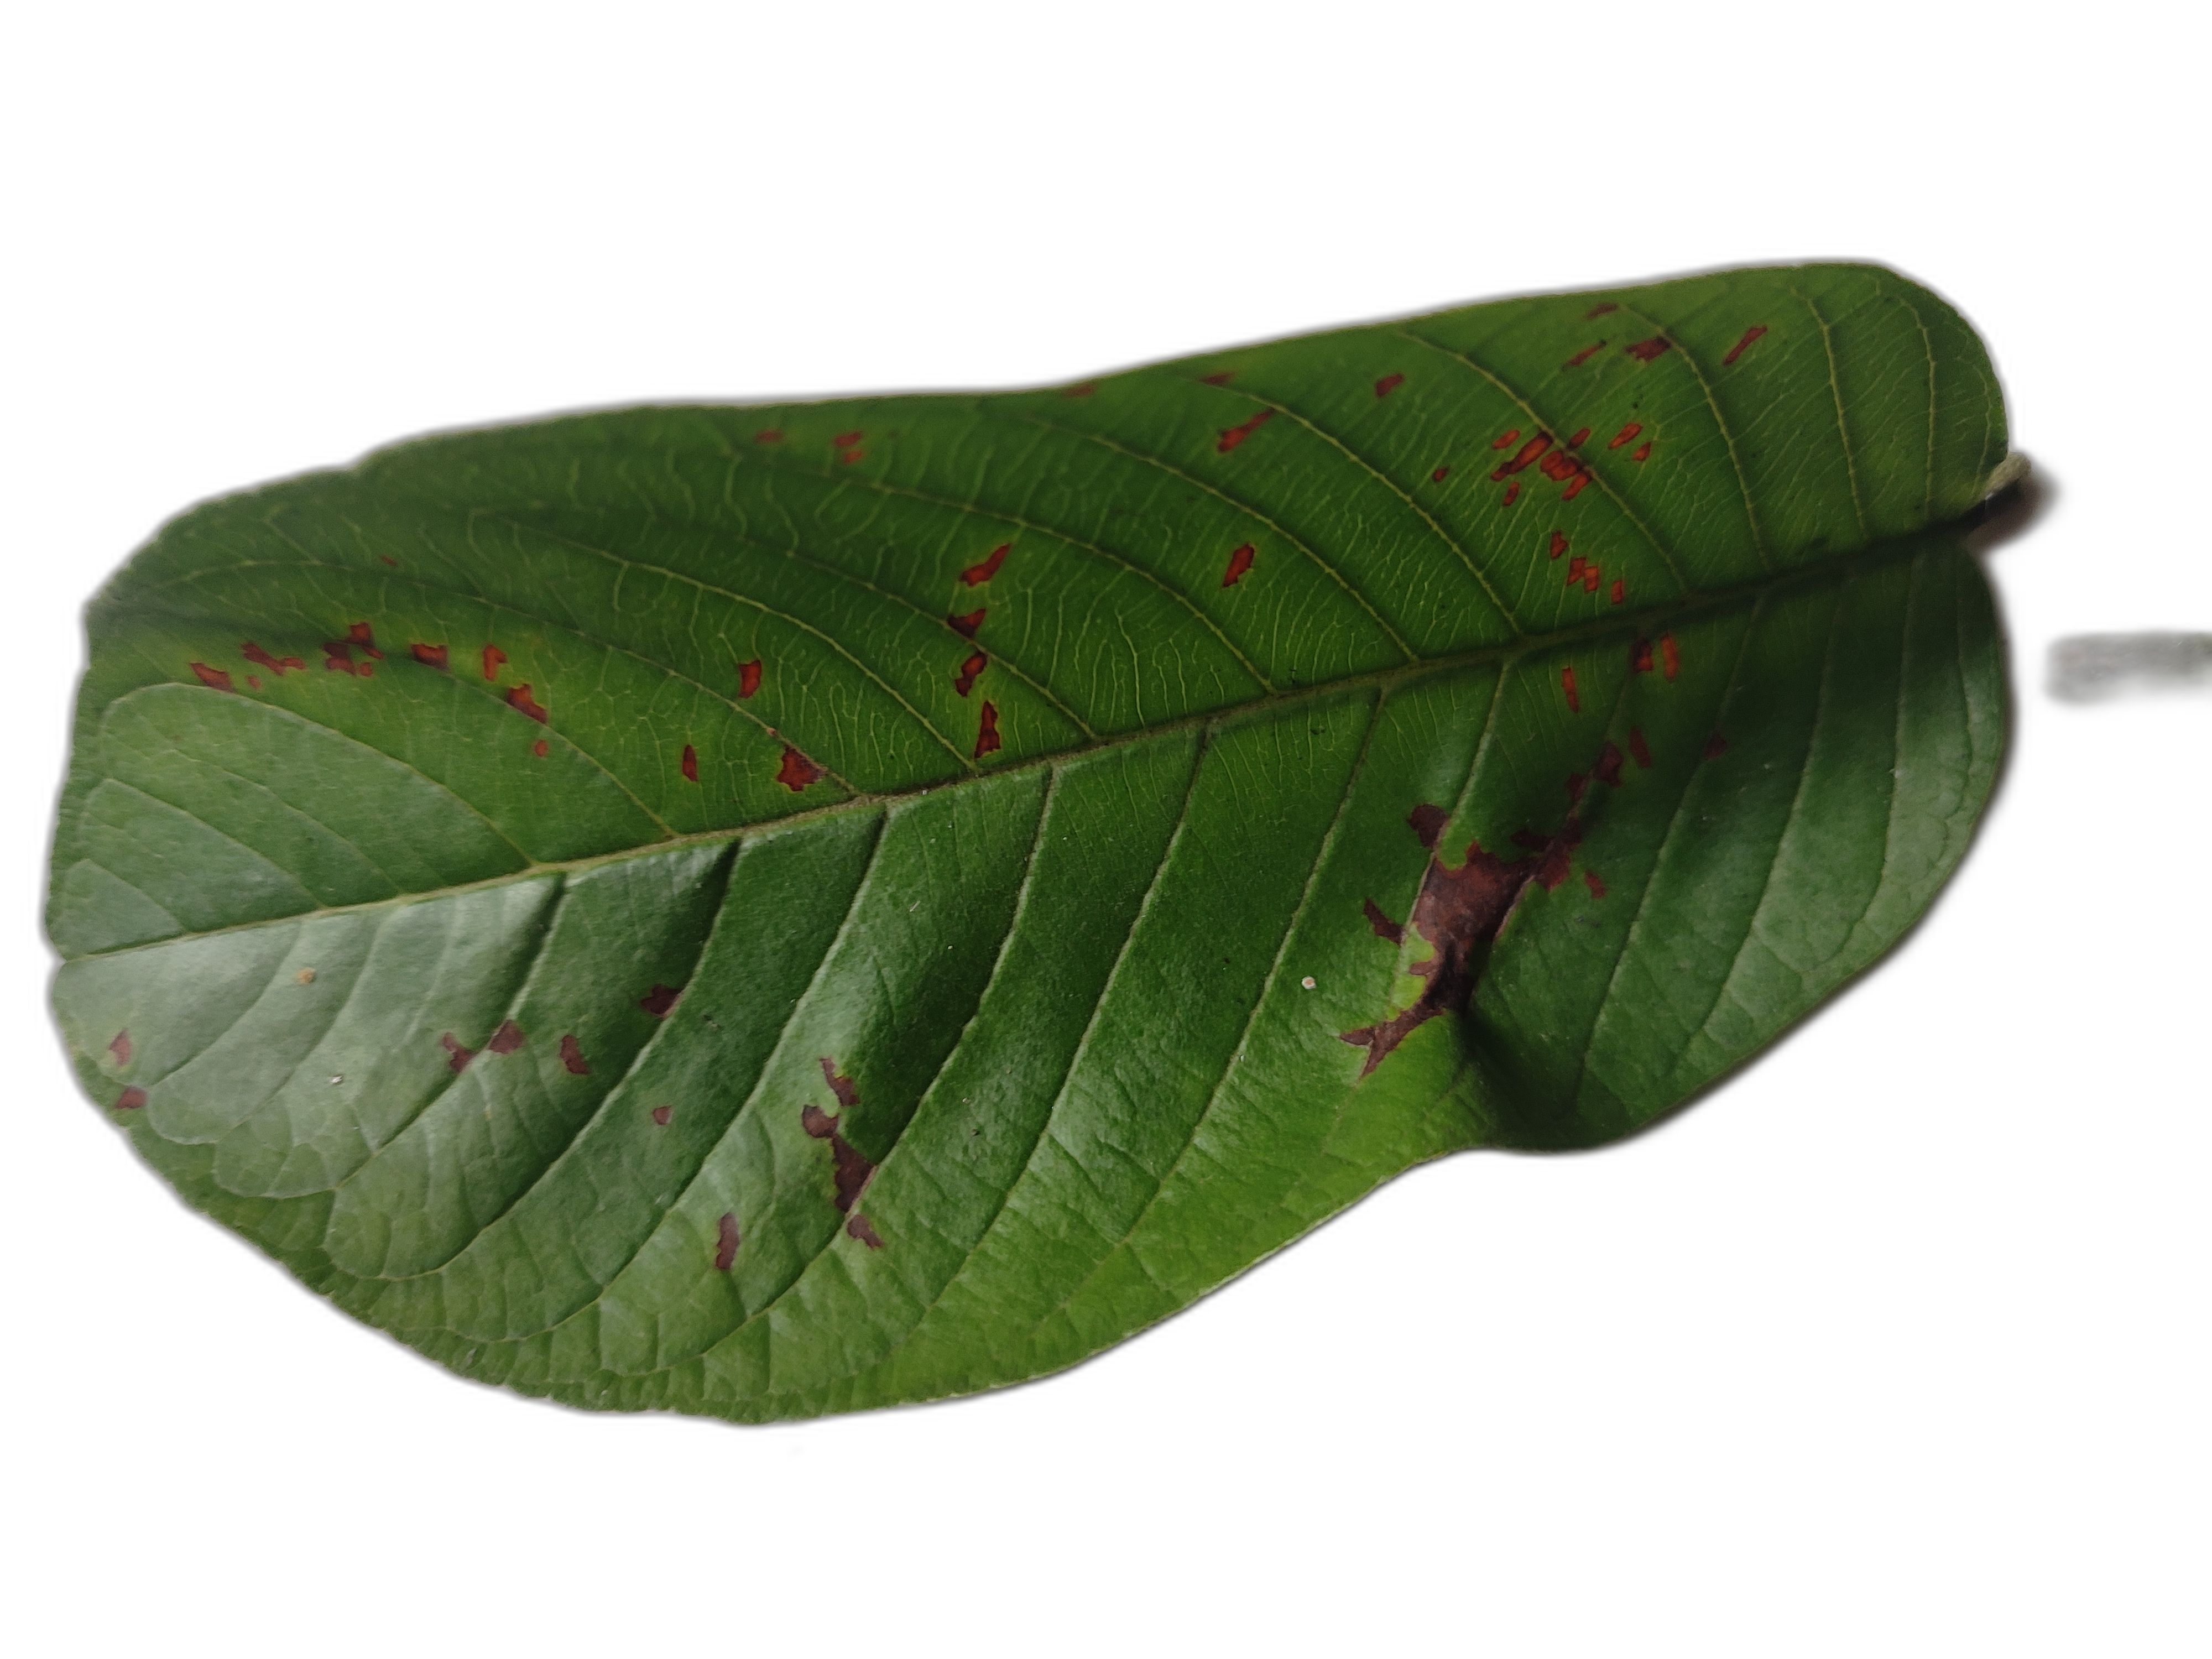
Plant part: leaf
Disease: Dot